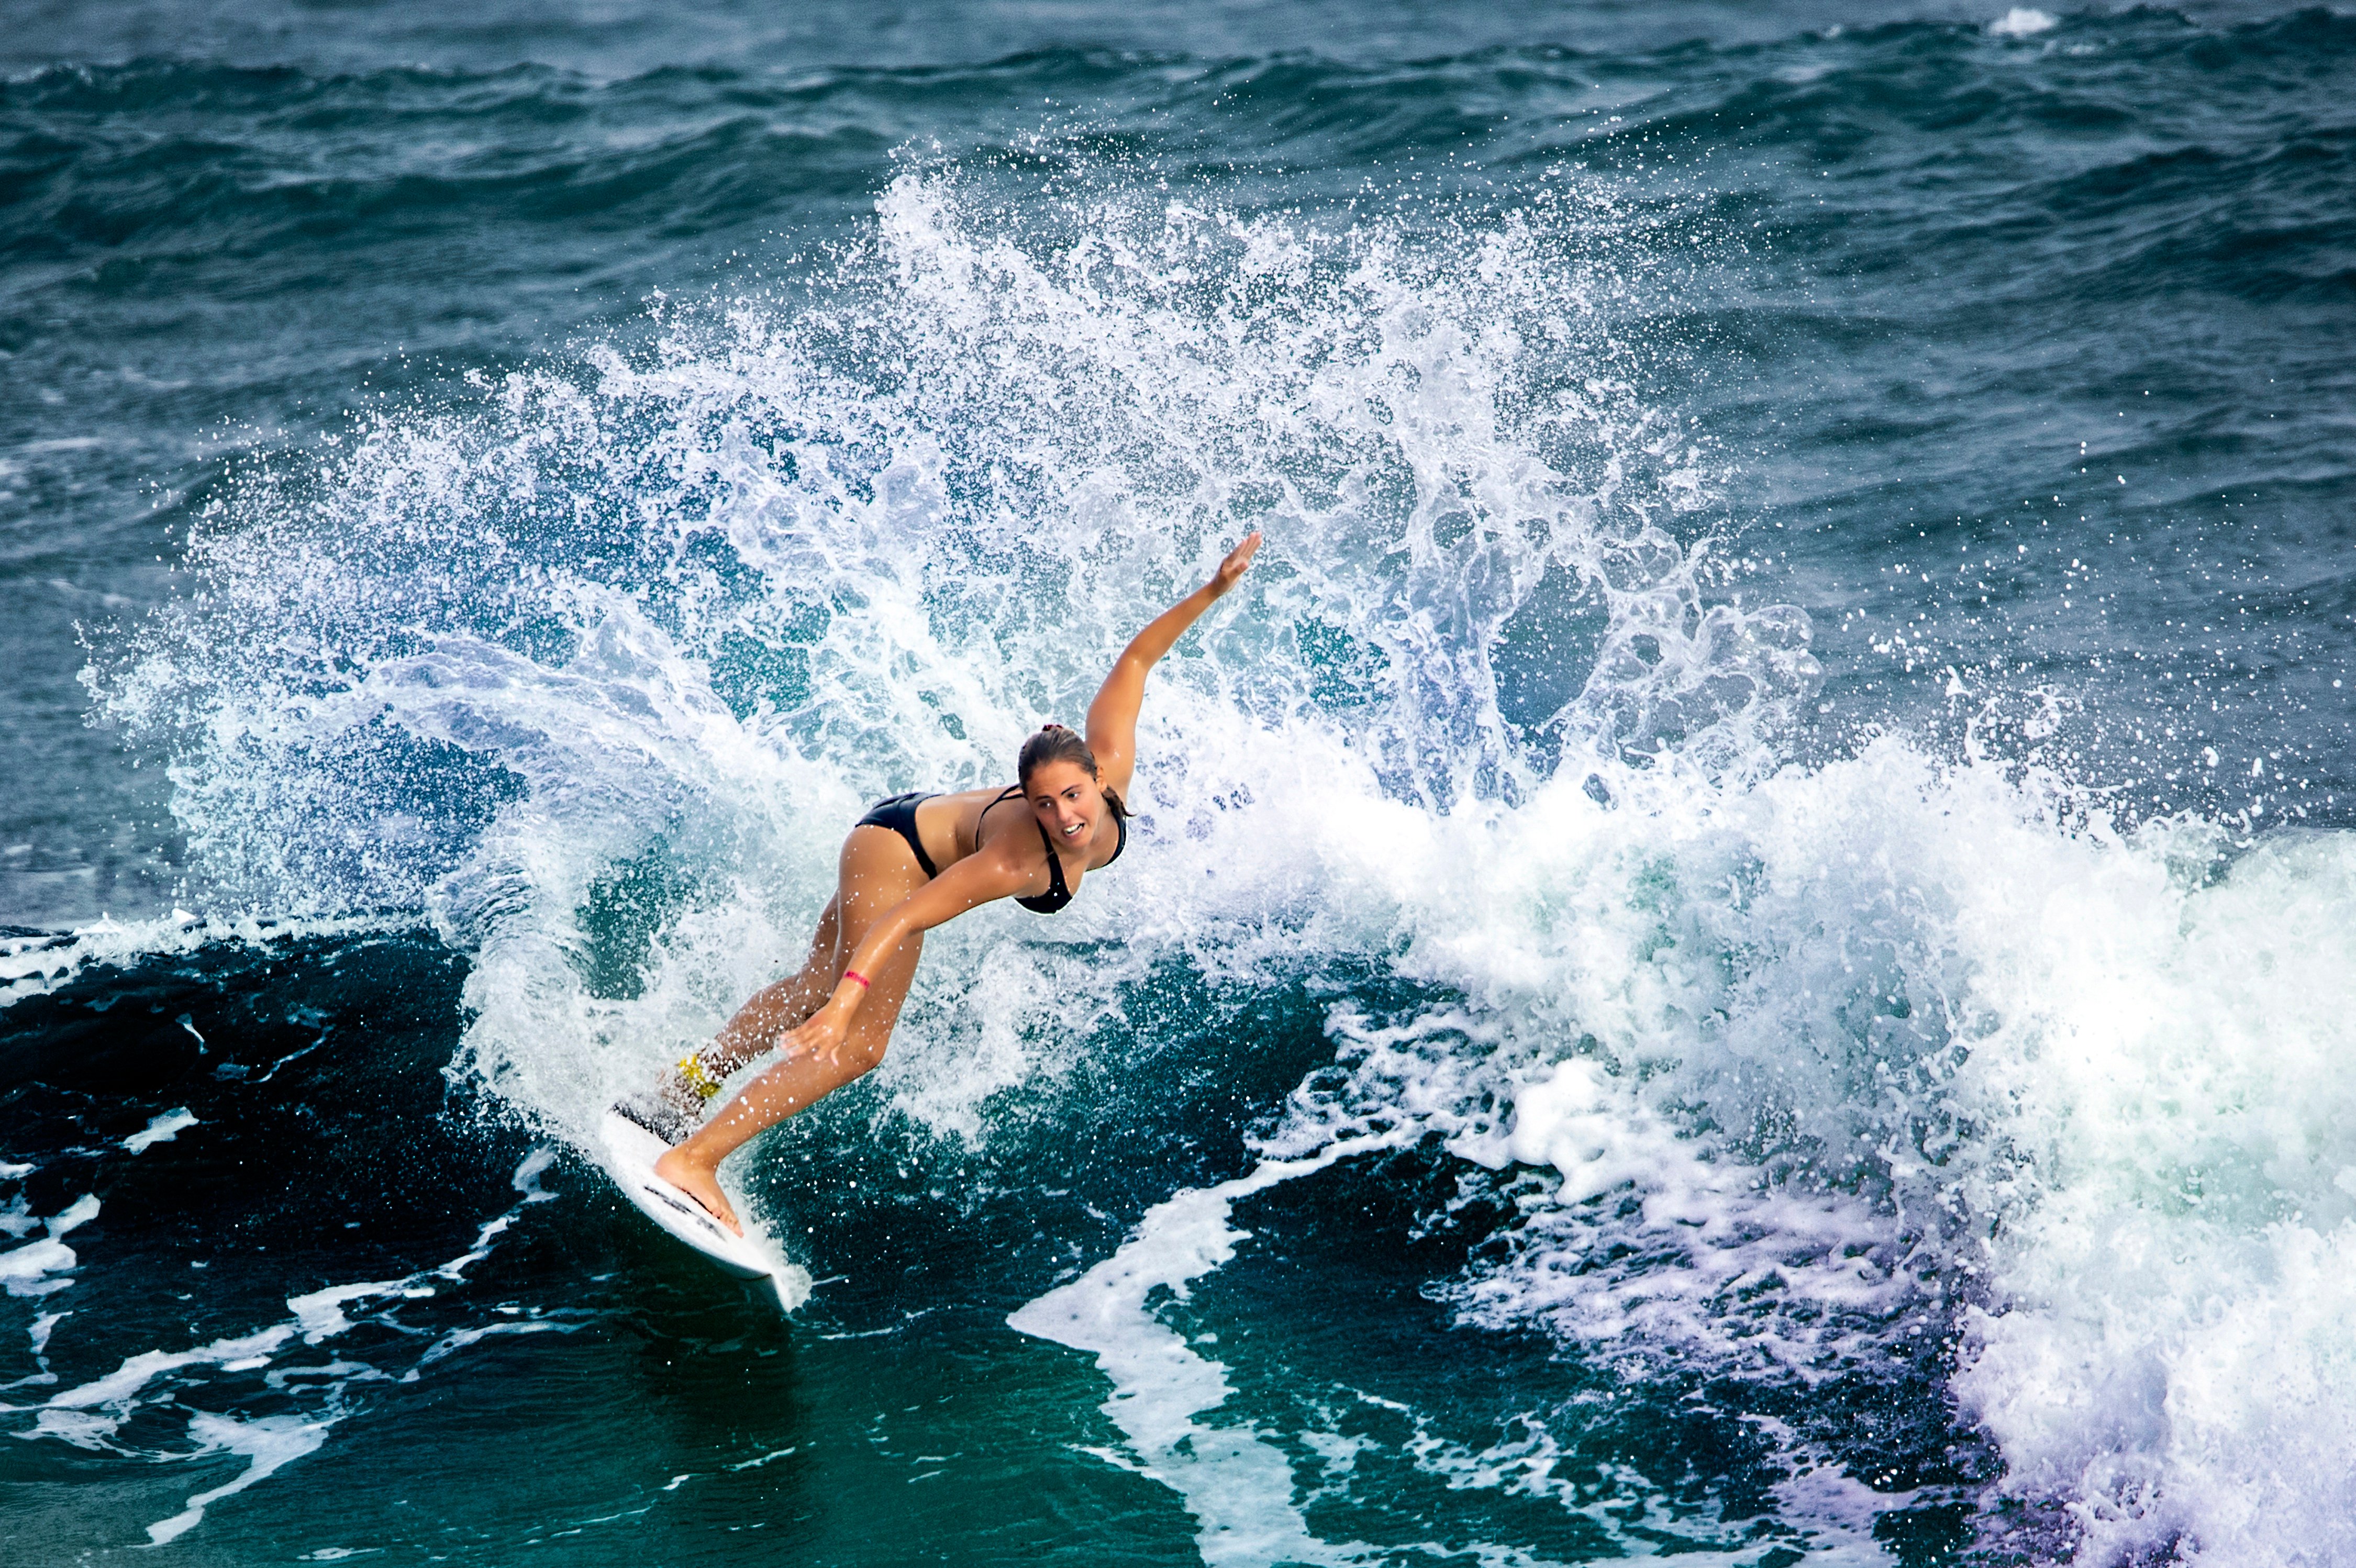
girl, sea